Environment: real
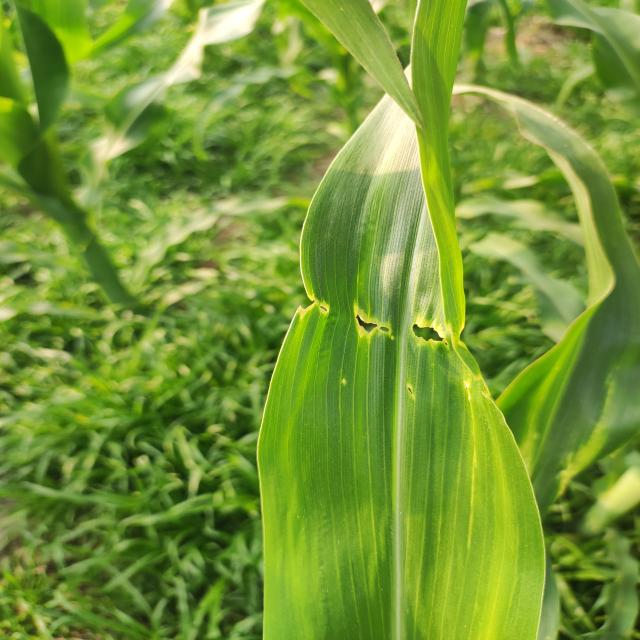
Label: fall_armyworm